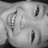
Emotion: happy